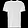
Label: T - shirt / top